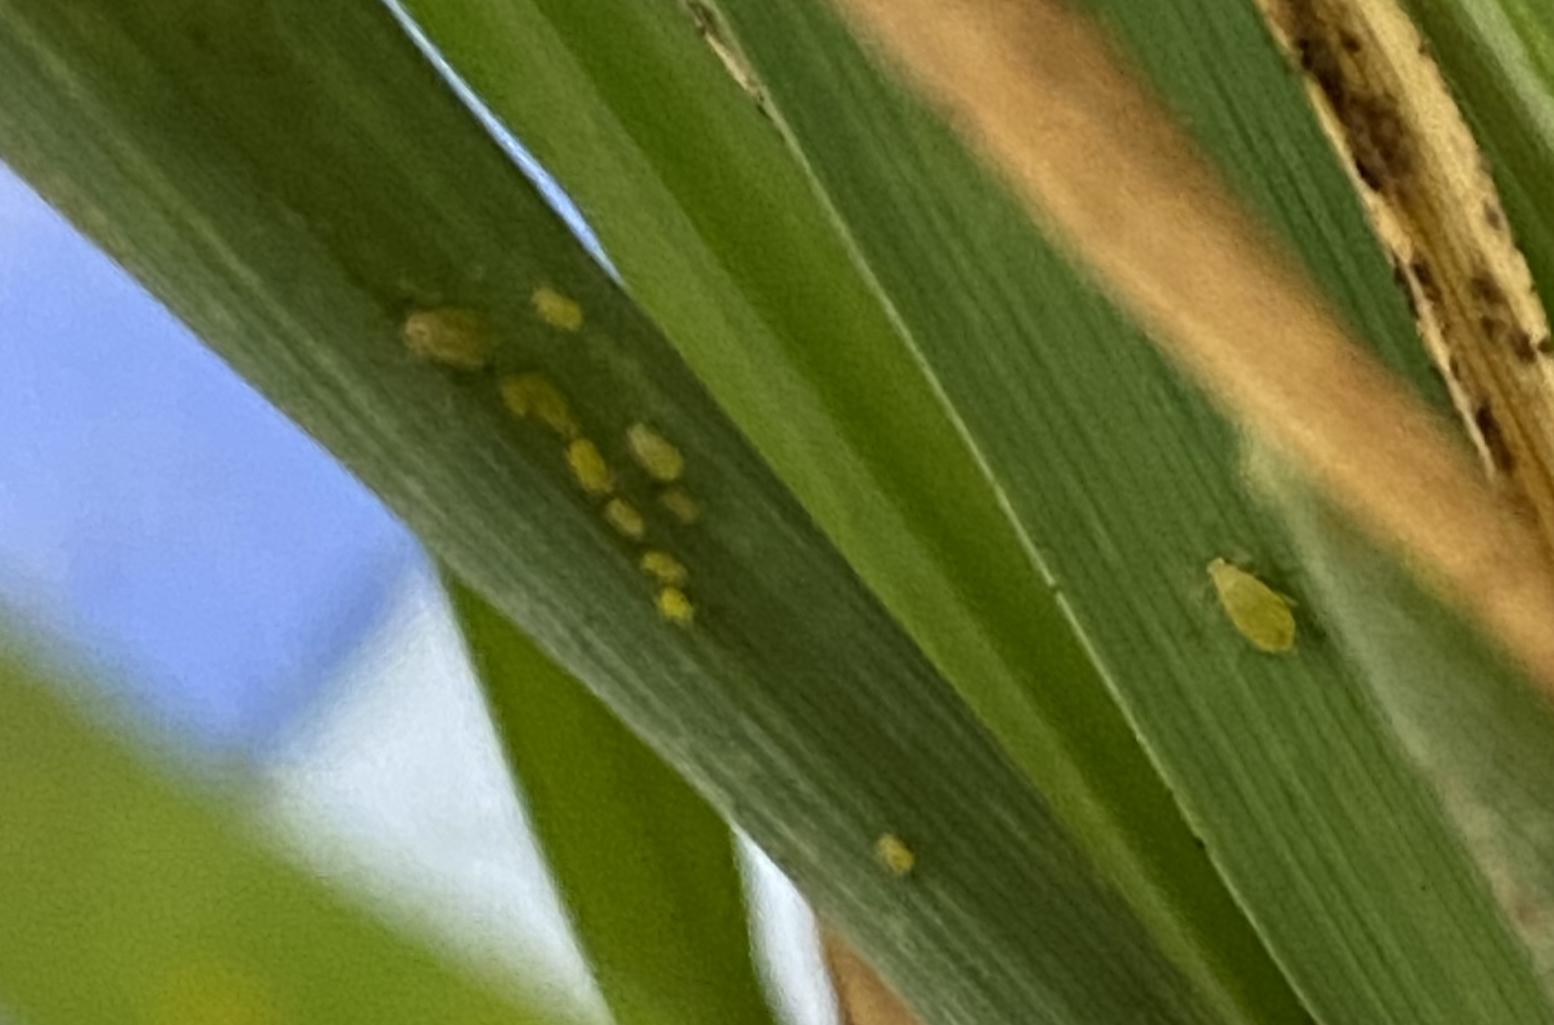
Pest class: cereal_grass_aphid